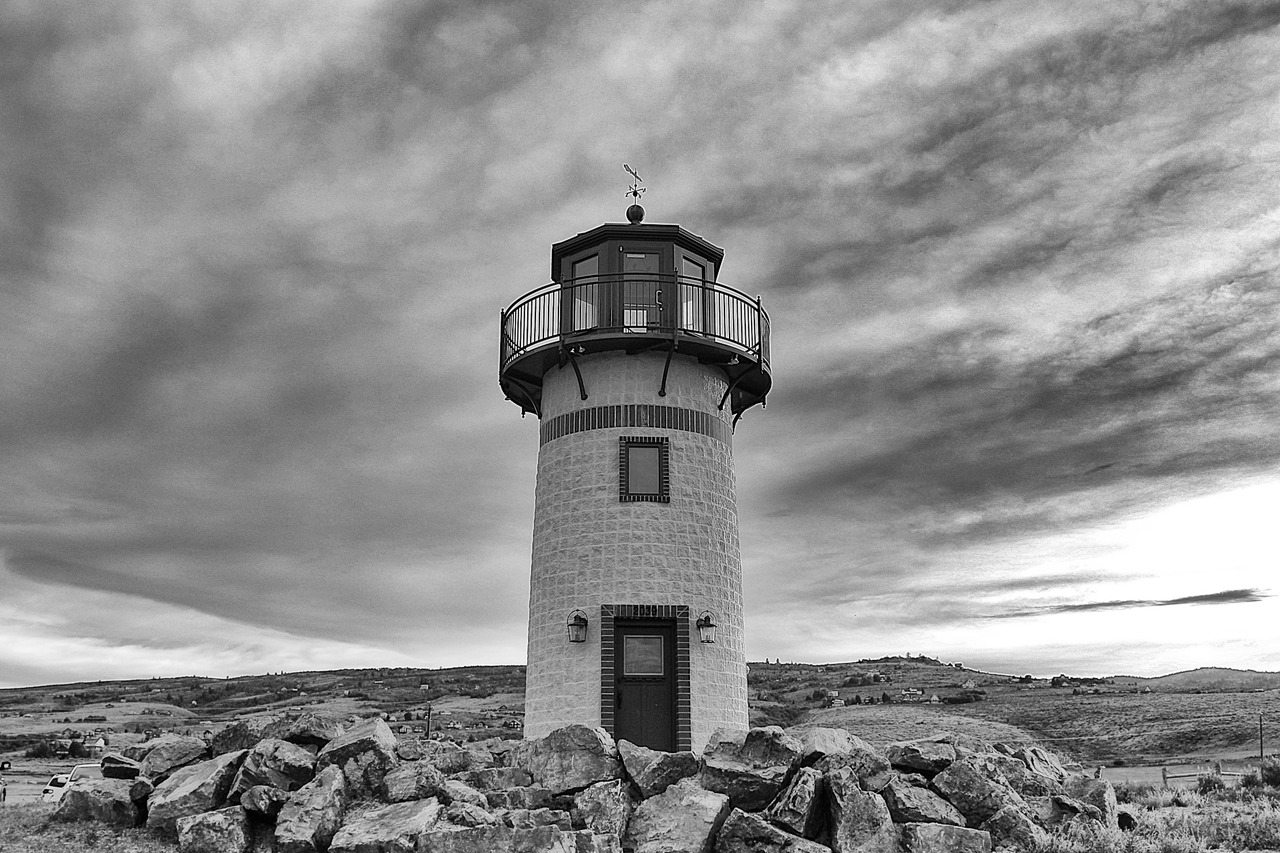
sea, coast, ocean, black and white, lighthouse, tower, monochrome, hills, stones, dark clouds, signals, monochrome photography